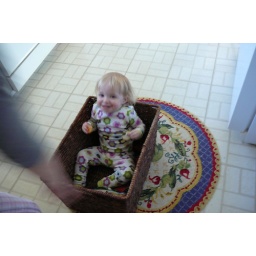
in the dog toy basket